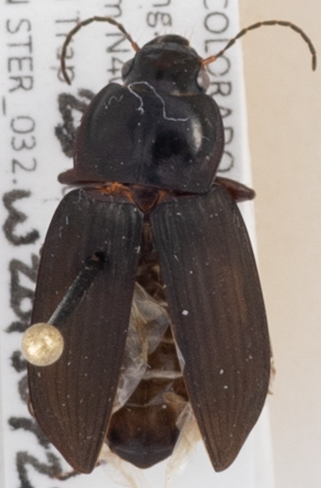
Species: Anisodactylus carbonarius
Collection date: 2015-07-23
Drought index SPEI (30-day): -0.2
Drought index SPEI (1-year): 1.45
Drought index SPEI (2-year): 1.498